Sculptures in Plaça de Catalunya

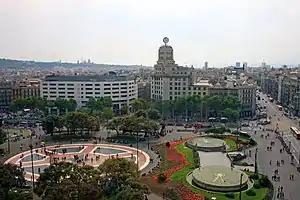
Aerial view of the Square.

A public competition was organized in 1927 to decorate the square, with a jury made up of politicians and municipal technicians and a representation of the main artistic entities of the city. Ninety projects were presented, of which the allegorical groups of "Wisdom" and "Work" by the Oslé brothers were chosen to appear in front of the Ramblas; three allegories of the Catalan provinces ("Barcelona", by Marès; "Gerona", by Parera; and "Lérida", by Borrell) —the one of "Tarragona" was commissioned out of competition to Jaume Otero—; 16 stone statues for the colonnaded pavilion designed by Nebot, with works by Viladomat, Tarrach, Clarà, Llimona, Casanovas, Dunyach, Navarro, Arnau and Gargallo; and 12 statues and high reliefs for the niches in the square, by the artists Llimona, Navarro, Arnau, Tenas, Duran, Monjo, Gargallo, Alsina, Tarrach, Renart, Rebull and Soto. However, because of the "notorious difference in style with the rest of the square" the works of the last five were finally rejected in March 1928, and replaced by others by Monjo, Marès, Otero, Parera and Borrell. On the other hand, the derogation of the construction of the upper pavilion meant that in May 1929 eight of the sixteen sculptures planned for that space were finally not placed, while the rest were placed on a terrace that replaced the pavilion. Lastly, the placement of "La Diosa" by Clarà, a commission outside the competition, was approved.